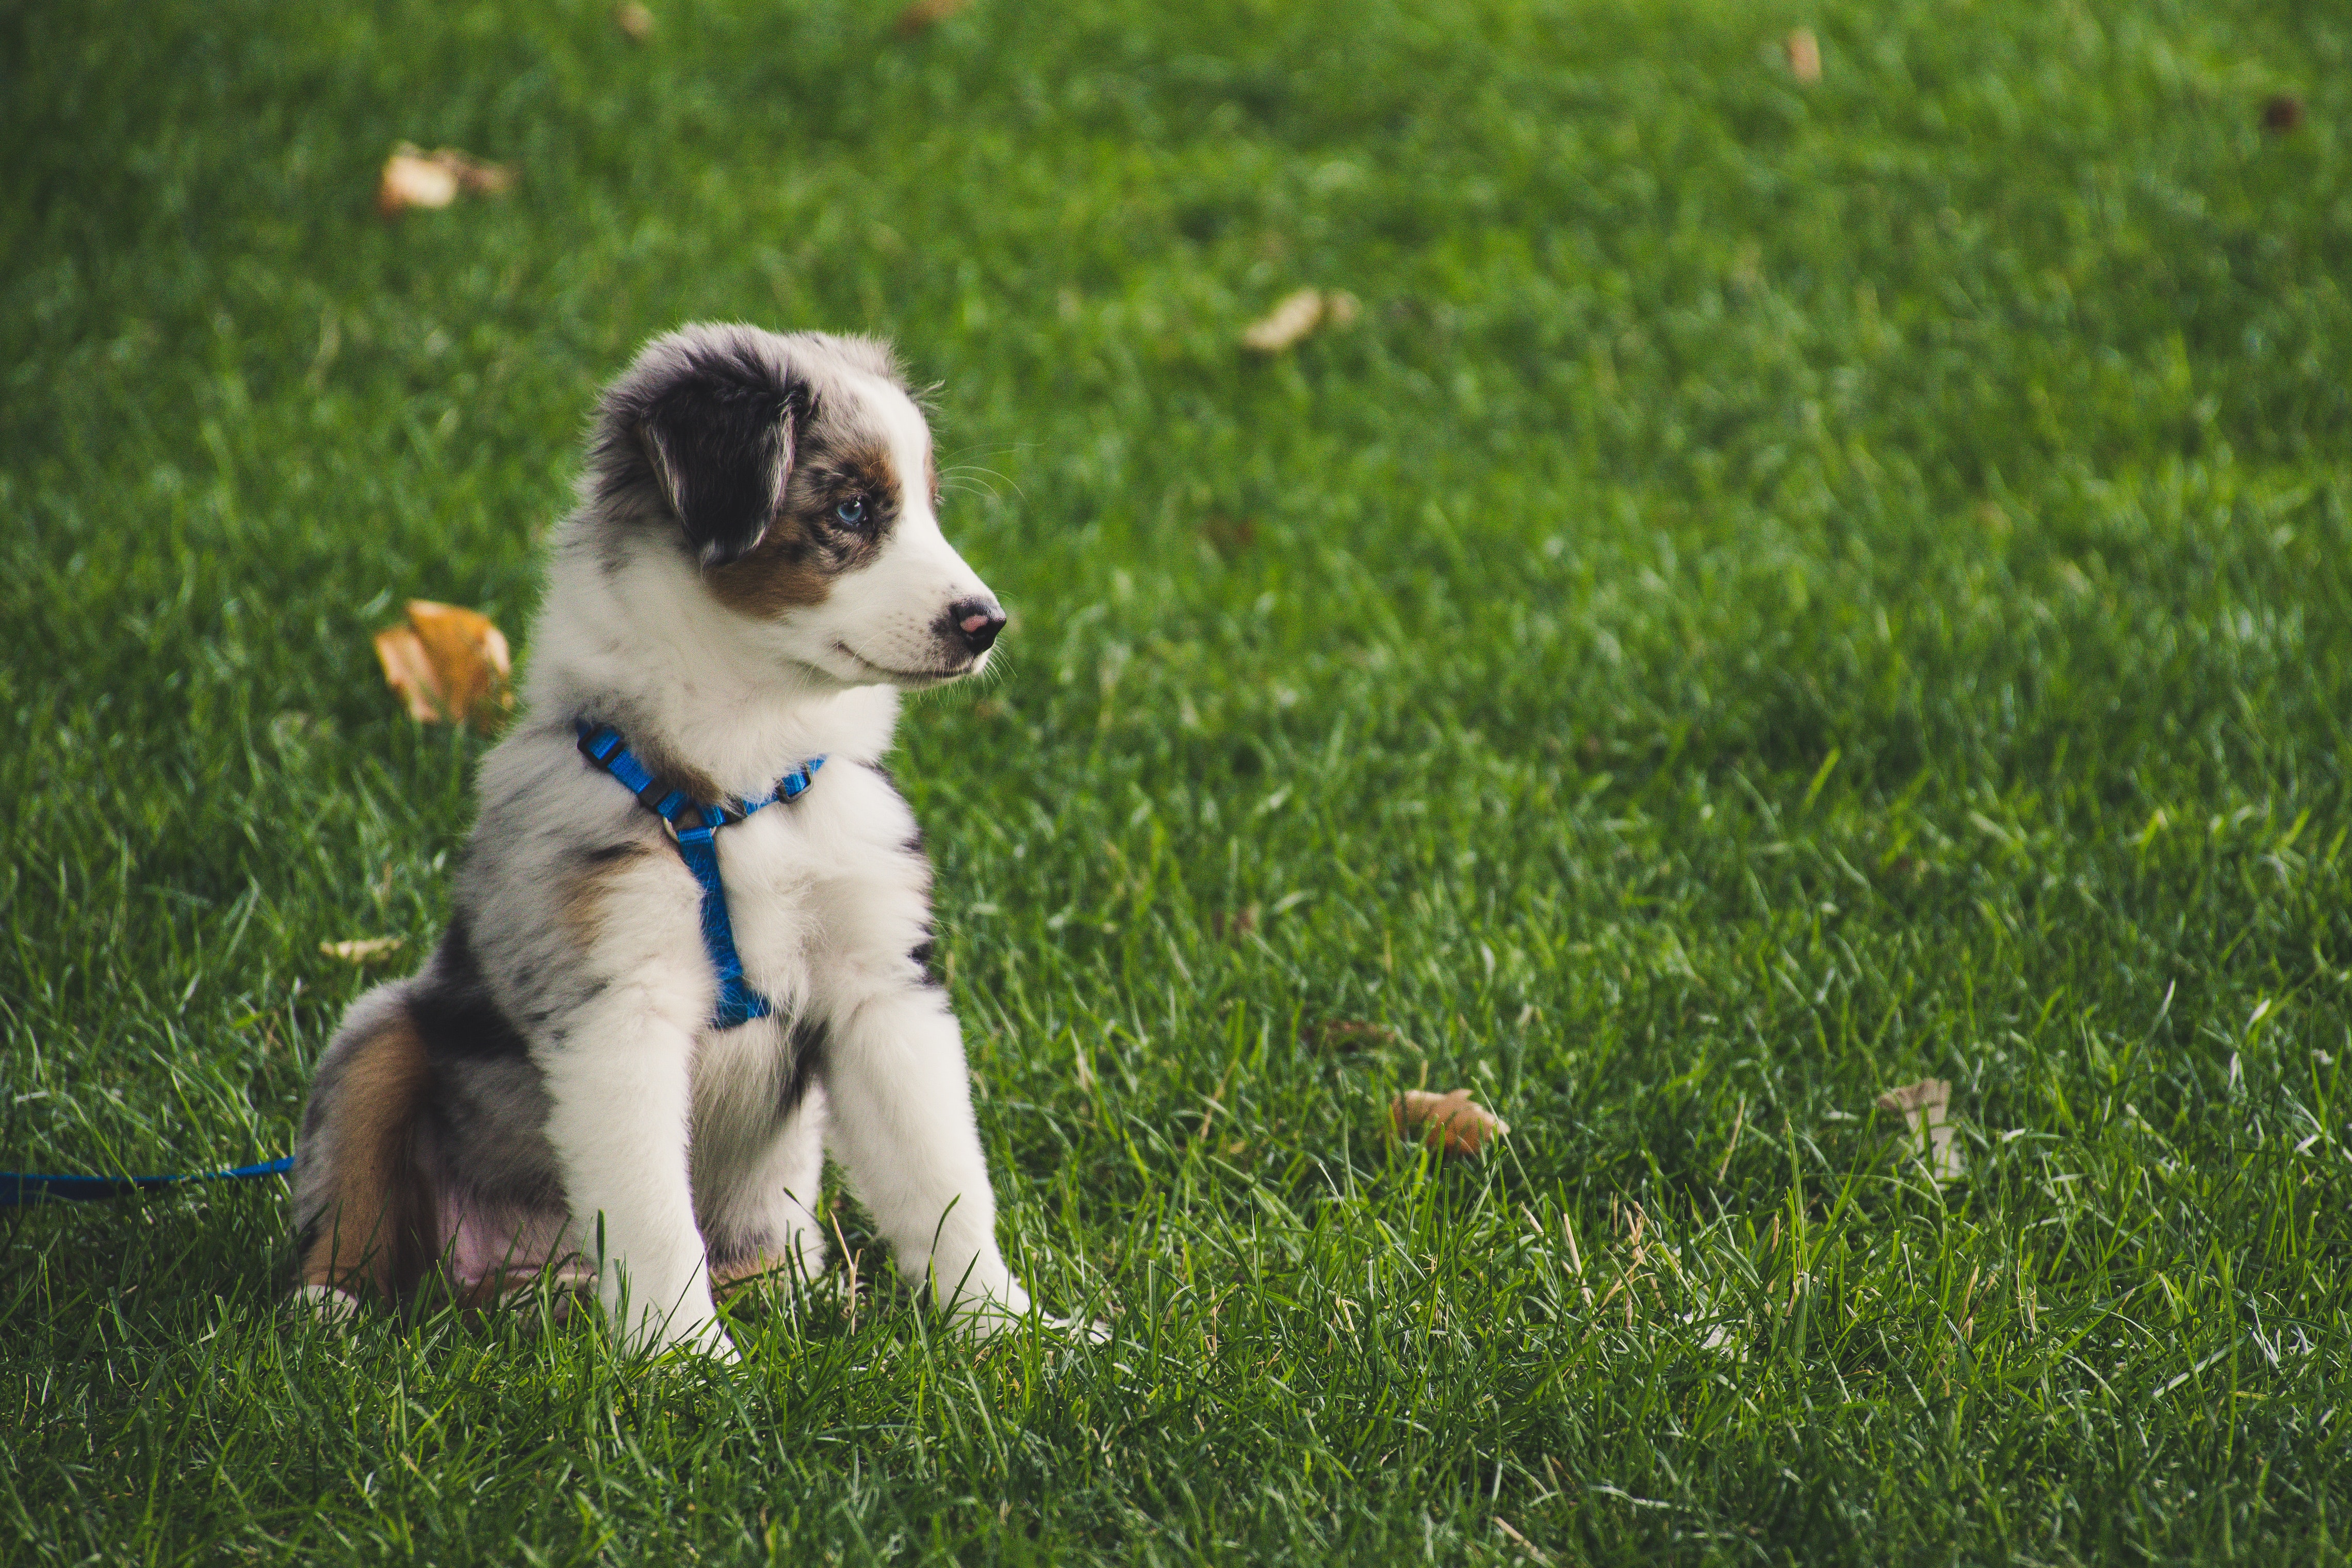
dog, mammal, vertebrate, canidae, dog breed, carnivore, puppy, Australian collie, companion dog, welsh sheepdog, miniature australian shepherd, grass, australian shepherd, border collie, sporting group, working dog, rare breed dog, english shepherd, herding dog